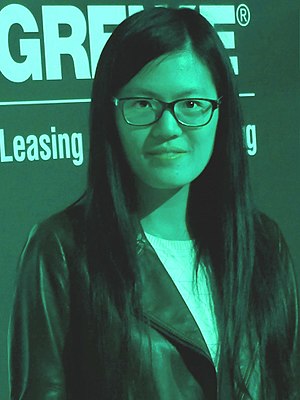
Hou Yifan
Hou Yifan, 2017
Hou Yifan er en kinesisk skakspiller, der 24. december 2010 sikrede sig verdensmesterskabet i skak for kvinder og dermed blev den yngste skakverdensmester nogensinde. Da hun i 2008 som 14-årig sikrede sig stormestertitlen, var hun den yngste kvinde til at opnå dette.